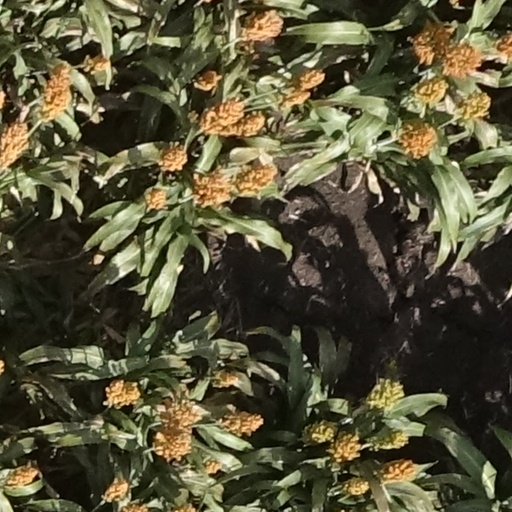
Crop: sorghum